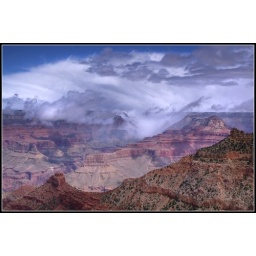
From the South Rim. The clouds in the canyon is actually a snow storm!Post editing:Tone mapped HDR from 4 exposures.